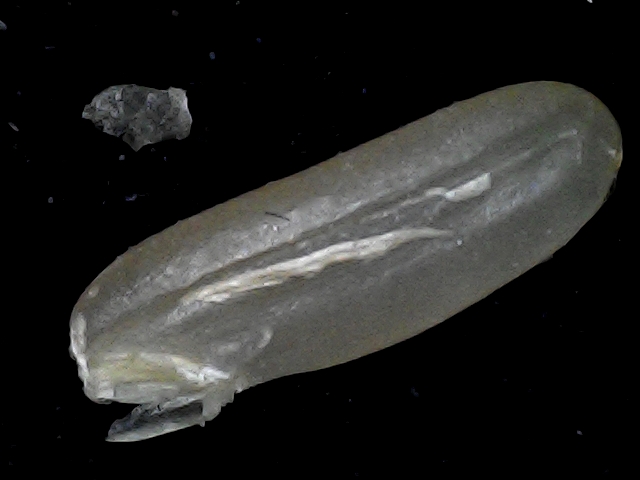
Rice variety: BR23